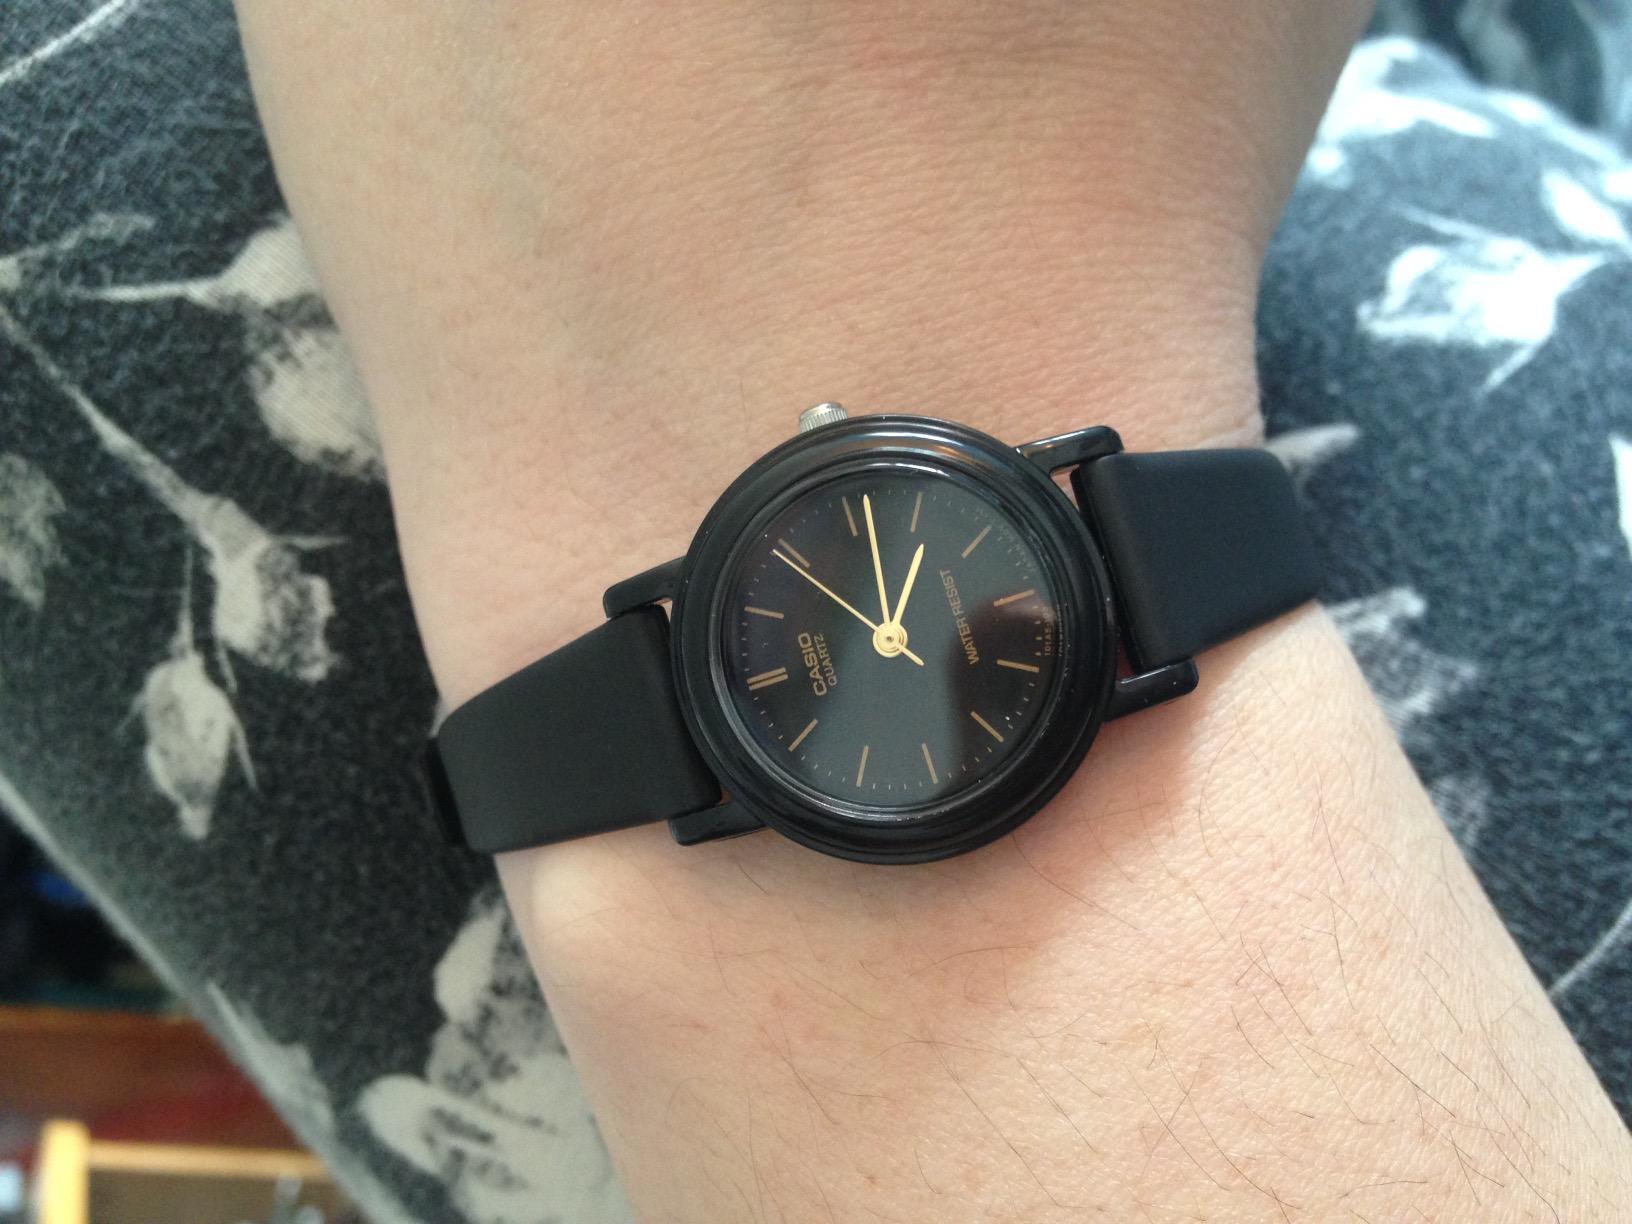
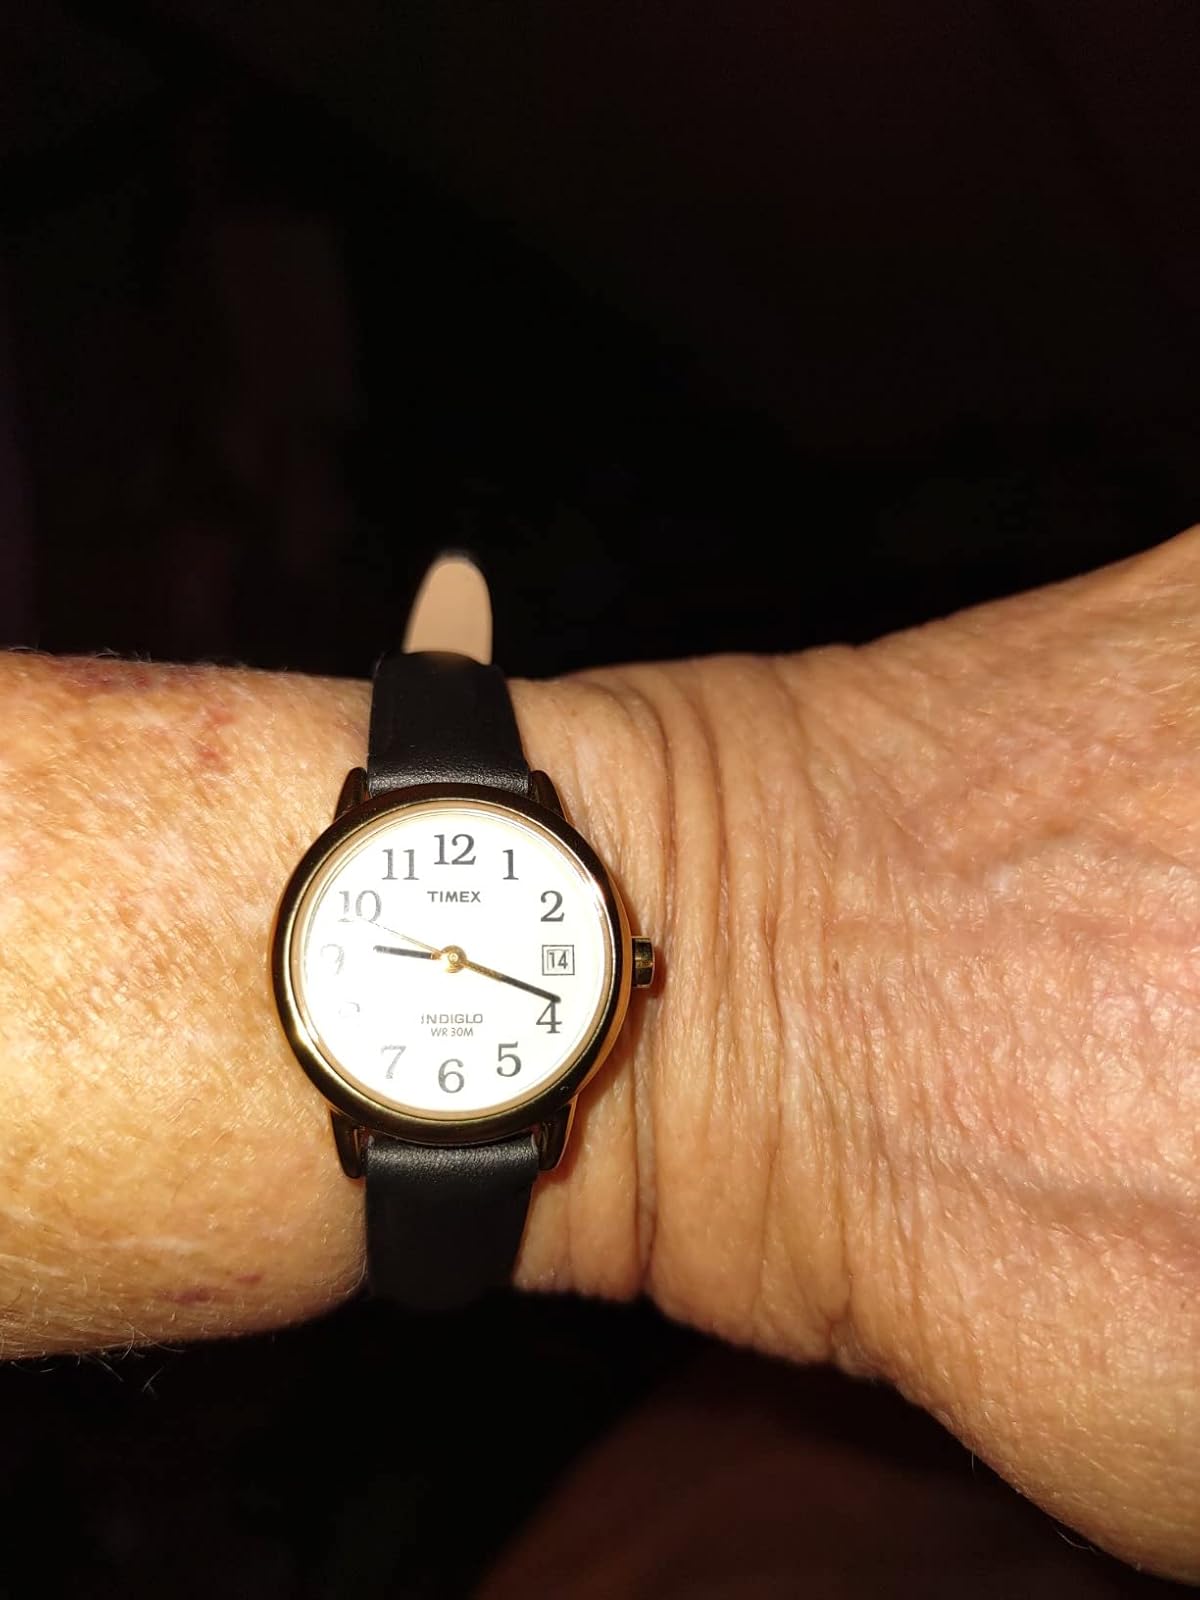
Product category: accessories_watch
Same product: no